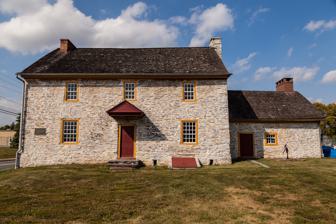
Building: Isaac Meier Homestead
Country: United States of America
Year built: 1750
Historic house in Pennsylvania, United States United States historic place Isaac Meier Homestead U.S. National Register of Historic Places Show map of Pennsylvania Show map of the United States Location 524 S. College St., Myerstown, Pennsylvania Coordinates 40°22′9″N 76°18′19″W / 40.36917°N 76.30528°W / 40.36917; -76.30528 Area 0.3 acres (0.12 ha) Built c. 1750 NRHP reference No. 73001639 Added to NRHP April 2, 1973 The Isaac Meier Homestead , also known as "The Old Fort," Isaac Myer Homestead, Isaac Meyers Homestead, and Isaac Myers Homestead, is an historic American home which is located in Myerstown , Lebanon County, Pennsylvania . It was added to the National Register of Historic Places in 1973. History and architectural features Built circa 1750, this historic structure is a 2 + 1 ⁄ 2 -story, three-bay-wide limestone residence. It has a 1 + 1 ⁄ 2 -story kitchen wing that pre-dates the main house, and is one of the oldest buildings in Myerstown. It was the home of its founder Isaac Meier. It was added to the National Register of Historic Places in 1973. References